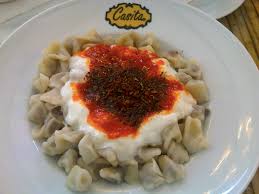
Yemek: manti